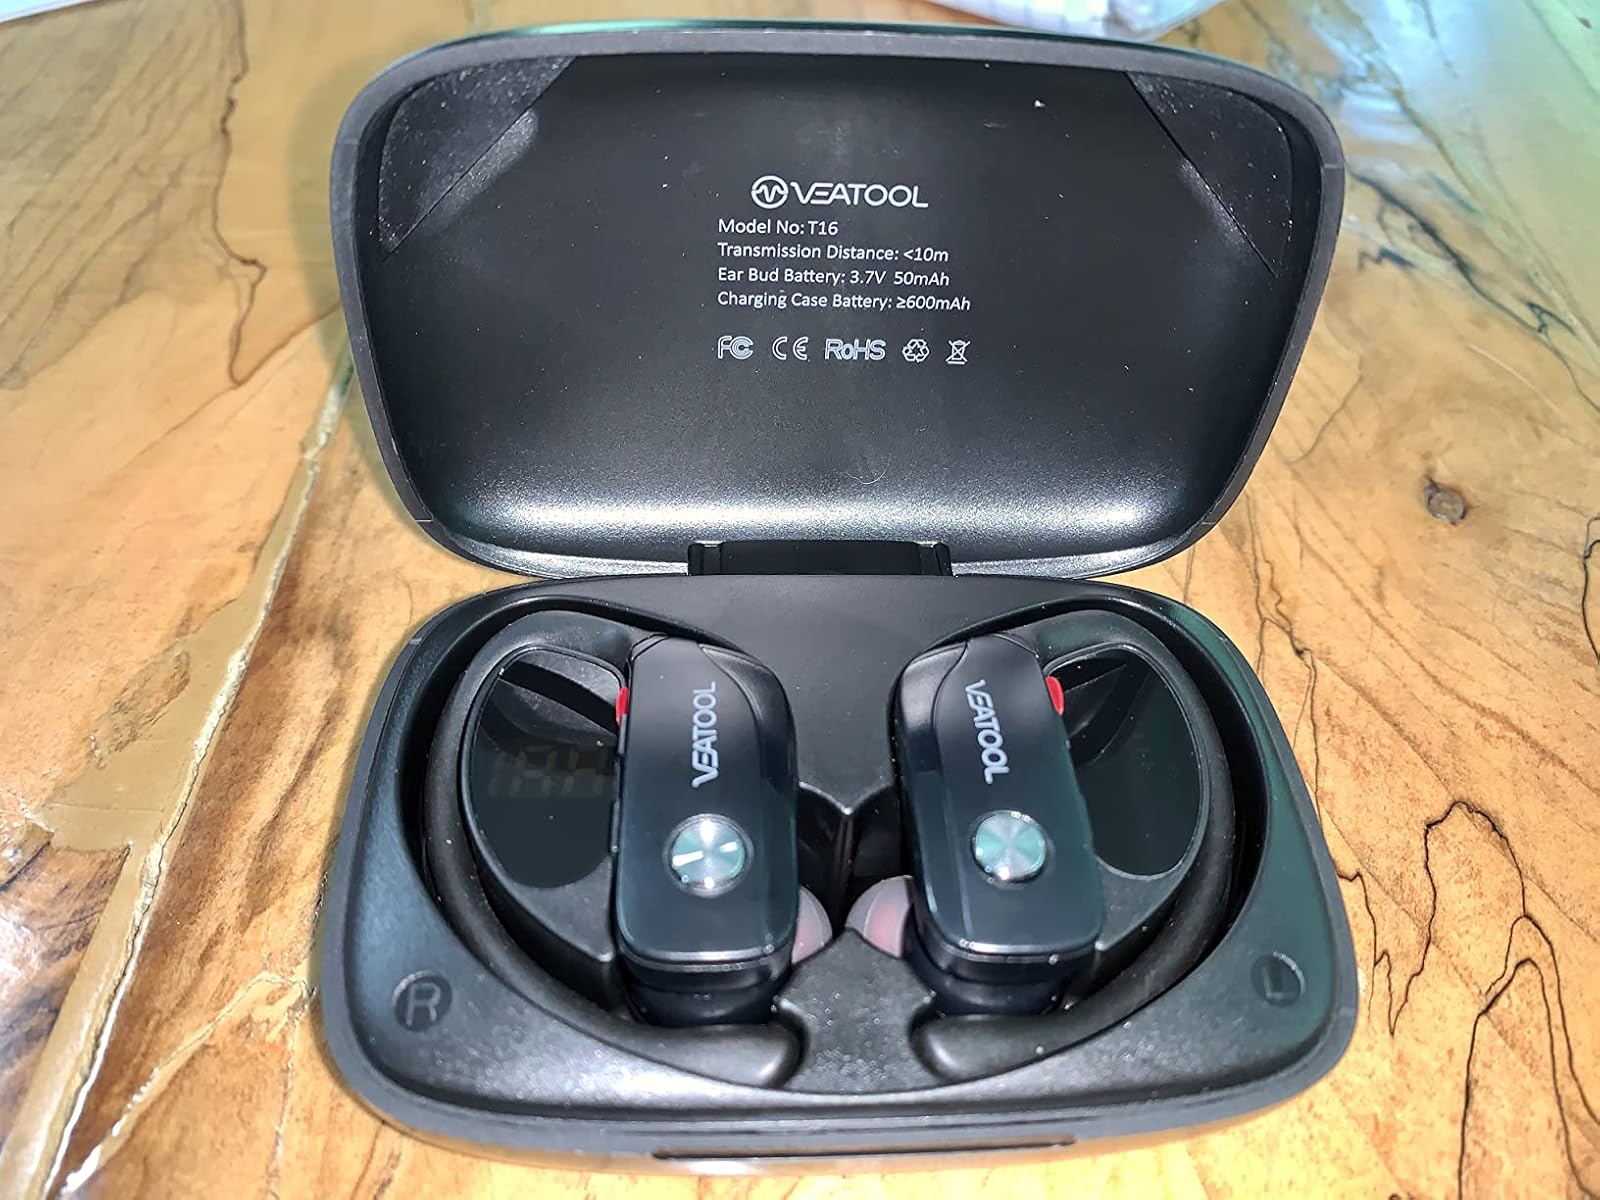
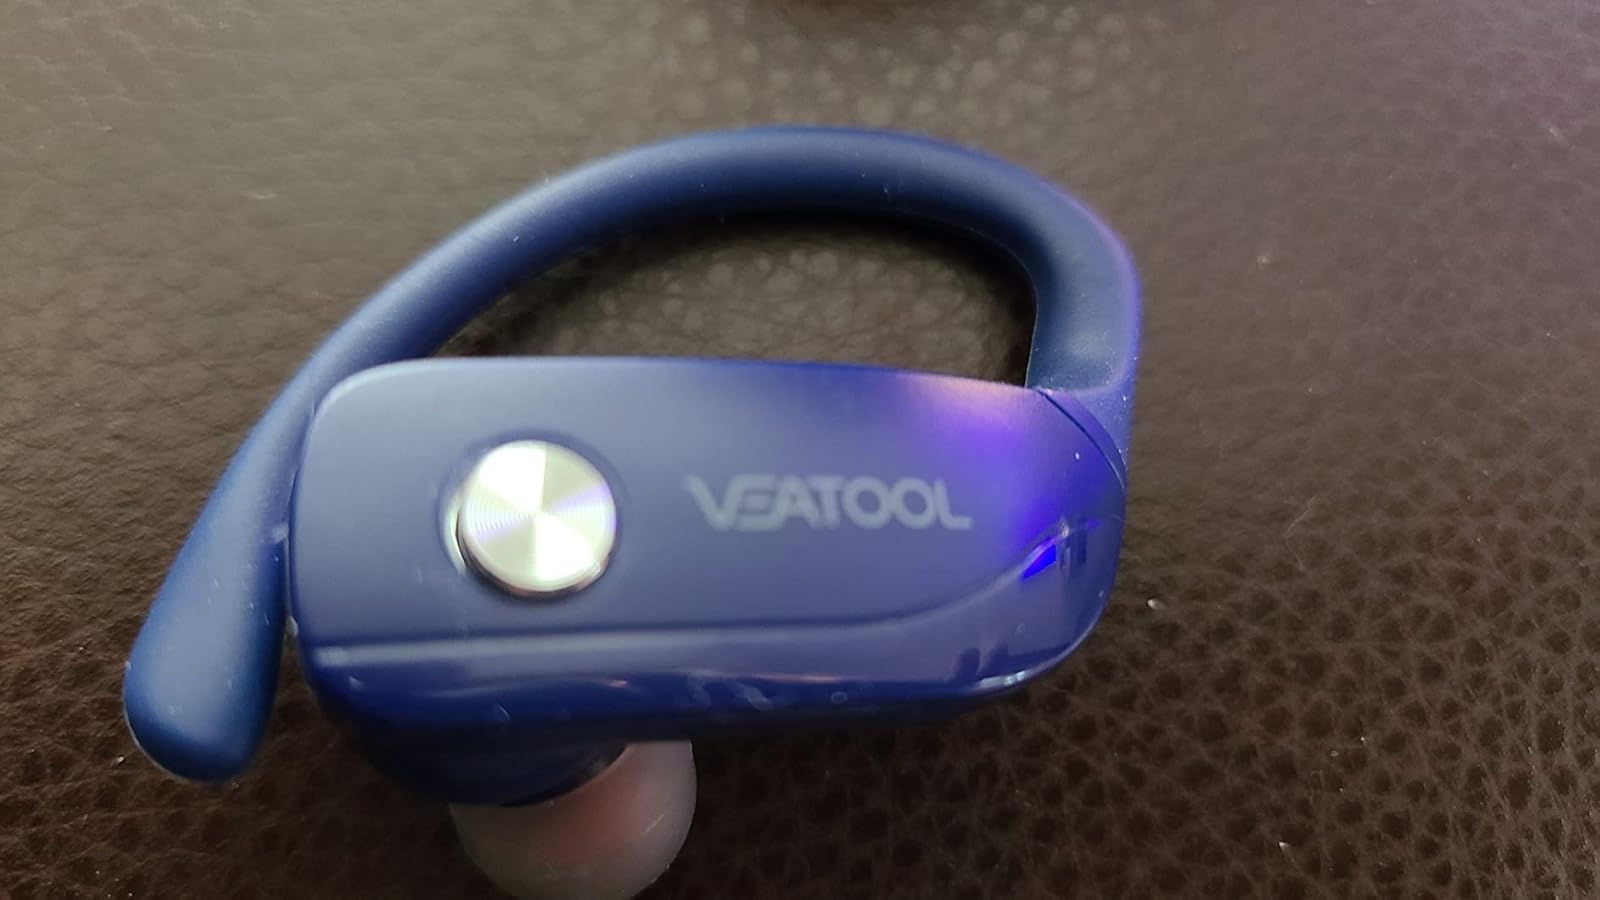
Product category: earbuds
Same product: no